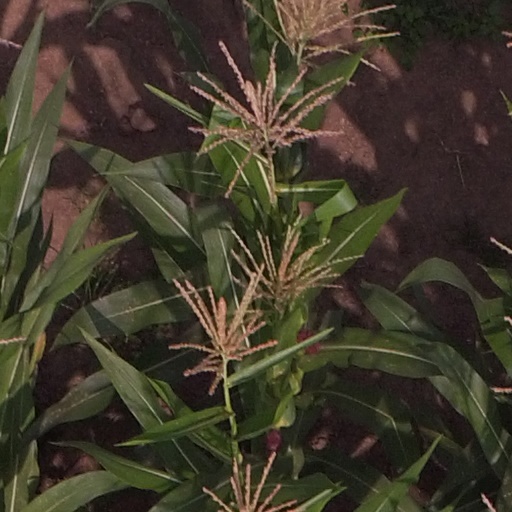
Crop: maize; corn